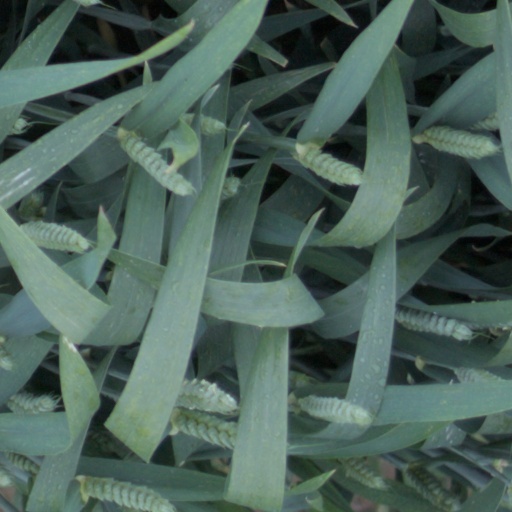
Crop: wheat